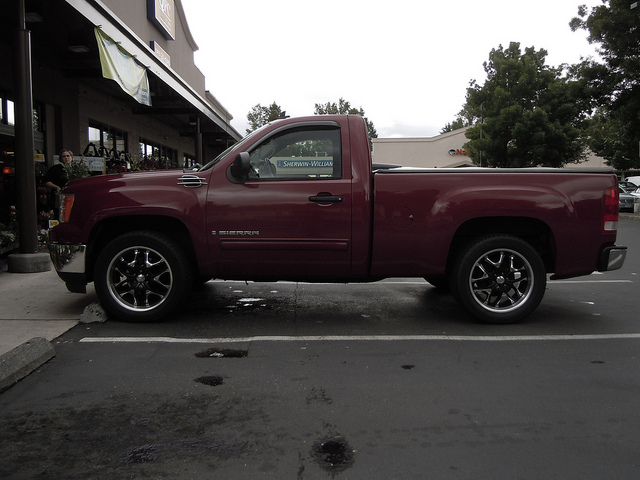
A red truck parked in a parking space.

The maroon truck is parked in a parking space.

A truck is parked in front of a store.

a red truck is parked in a spot

The red pick up truck is in a parking space.